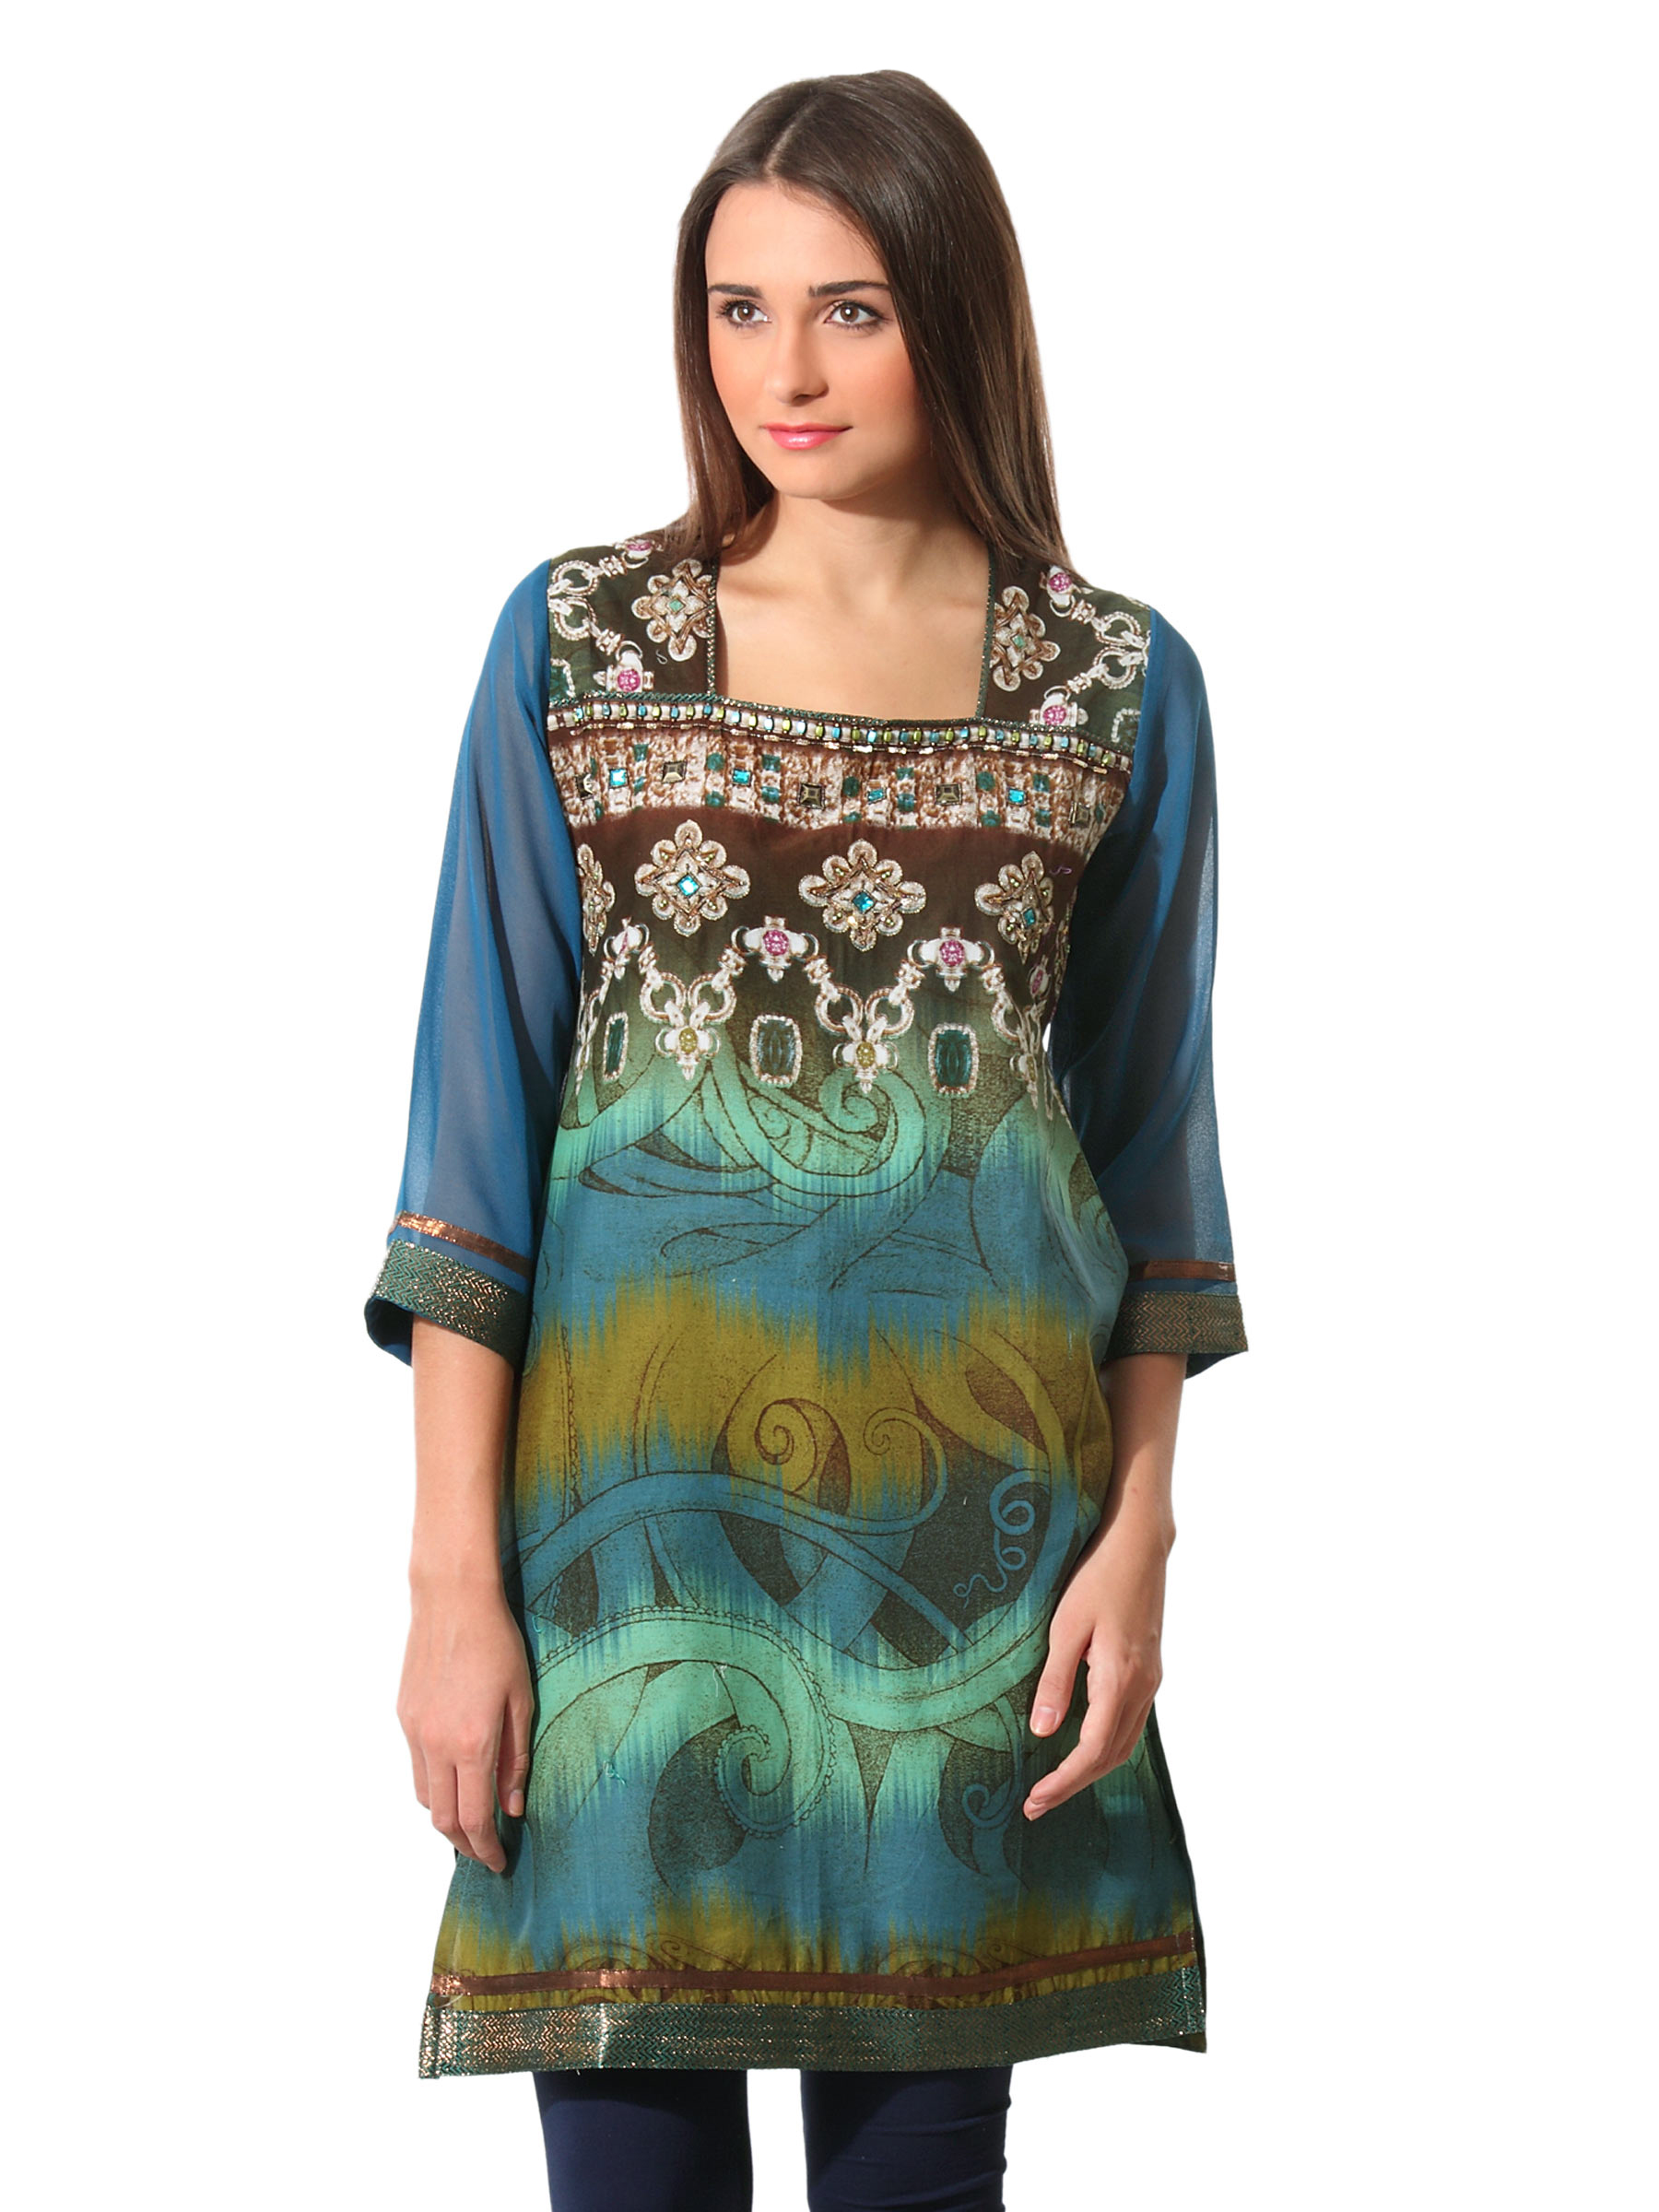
Aneri Women Green & Brown Printed Kurta
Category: Apparel / Topwear / Kurtas
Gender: Women
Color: Green
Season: Summer 2012
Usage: Ethnic